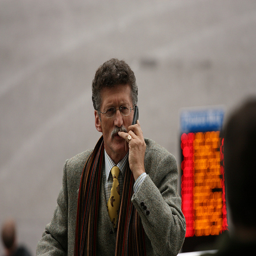
A man in a suit talks on a cell phone.
A man with a mustache is talking on a phone.
A man wearing eyeglasses, a scarf, and tie on a mobile phone.
Man with a pink ring talking on his mobile phone.
A man dressed in a shirt and tie with a scarf around his neck and holding a cell phone to his ear.